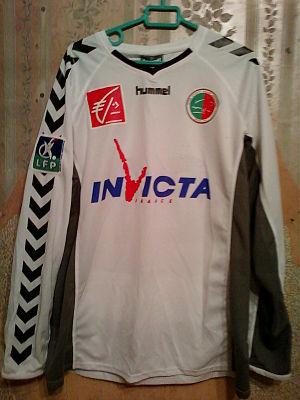
Maillot extérieur du CS Sedan lors de la saison 2005-2006
Hummel International est une entreprise de vêtements sportifs du Danemark basée à Aarhus. L'entreprise a été fondée en 1923 par la famille Messmer dans la ville de Hambourg en Allemagne. Cette compagnie est spécialisée dans les articles de sport pour le football, et surtout pour le handball pour ce qui est des sports en salle.
Le Club Sportif Sedan Ardennes est un club français de football fondé le 2 novembre 1919 et basé à Sedan. Il connaît son âge d'or dans les années 1950 et 60, lorsqu'il passe seize saisons consécutives dans l'élite. Le club remporte alors deux Coupes de France, en 1956 et 1961.